Bow saw

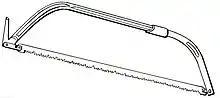
A modern bow saw

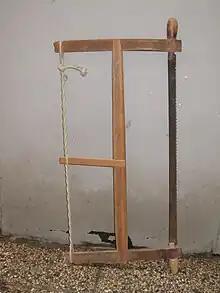
A traditional bucksaw

A modern bow saw is a metal-framed crosscut saw in the shape of a bow with a coarse wide blade. This type of saw is also known as a Swede saw, bushman saw, Finn saw or bucksaw. It is a rough tool that can be used for cross-cutting branches or firewood, up to a log diameter of half the blade length, limited by the height of the frame above the blade. Bow saws are typically available with blades of 320mm, 535mm, 610mm, 750mm or 950mm lengths (14, 21, 24, 30 or 36 inches). The name 'Swede saw' probably derived from the ovate metal tubular frame version, invented in the 1920s by the Swedish company Sandvikens Jernverk, and additional patents by two Swedish immigrants to the US. Modern versions all share those common features.